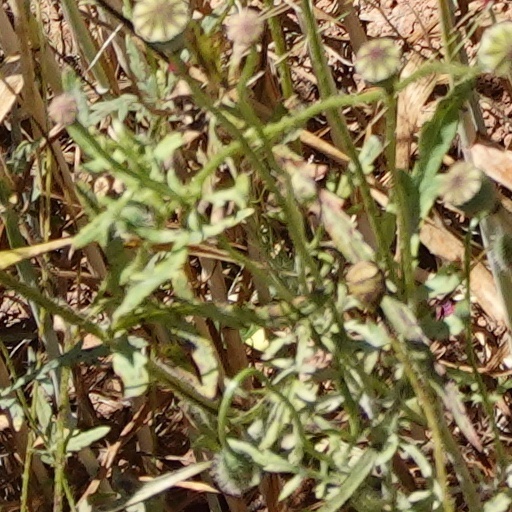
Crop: wheat